Mary E. Woolley Chamberlain

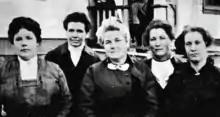
Chamberlain (center) with Kanab's all-women town board she headed 1912–1914

Mary Elizabeth Woolley Chamberlain (January 31, 1870 – August 20, 1953) was an American politician who served as the board president of Kanab, Utah, from 1912 to 1914. She presided over an all-women town board, and had earlier been elected as Utah's first female county clerk in 1896. She used the pseudonym Mary Howard during her time on the board.